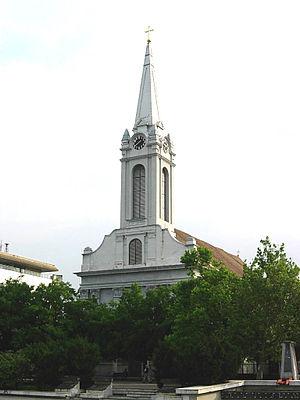
Bečej est une ville et une municipalité de Serbie situées dans la province autonome de Voïvodine. Elle fait partie du district de Bačka méridionale. Au recensement de 2011, la ville comptait 23 817 habitants et la municipalité dont elle est le centre 37 209.
Le diocèse de Subotica est un diocèse catholique de rite romain ; il est situé en Serbie. Son siège est situé à Subotica, dans la province de Voïvodine. Il est actuellement administré par l'évêque János Pénzes.